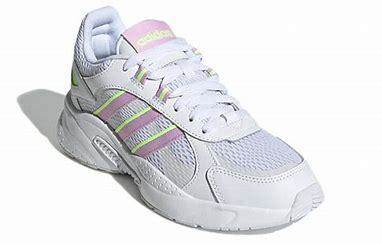
Brand: adidas
Model: neo Adidas NEO Crazychaos Shadow